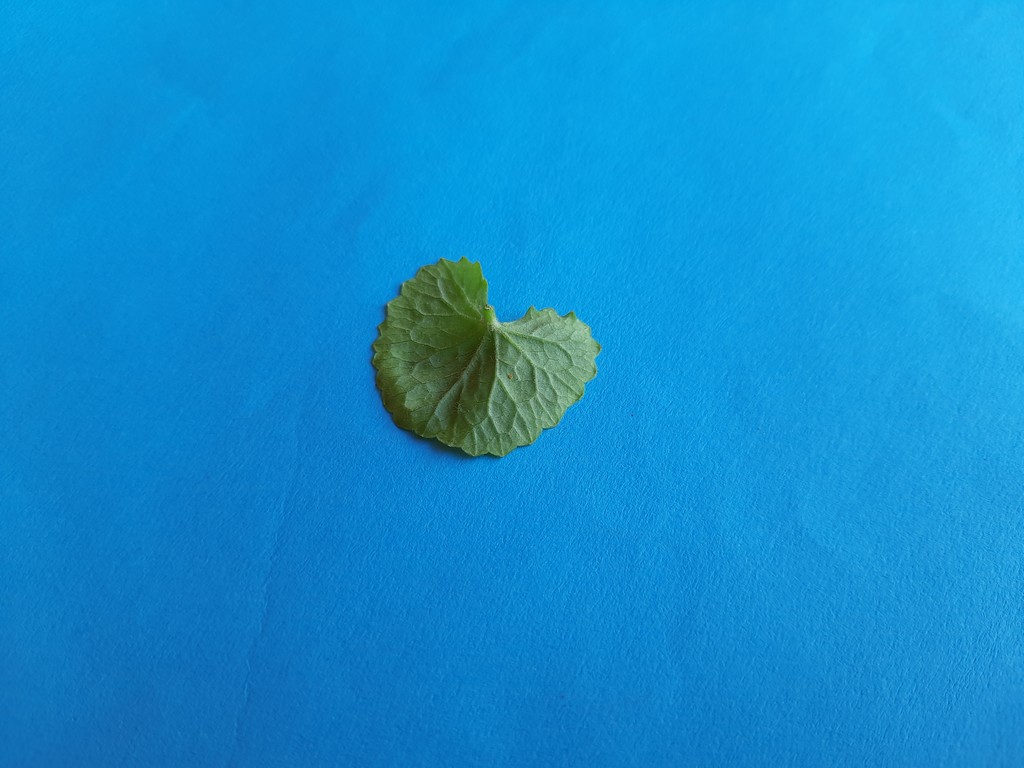
Label: Healthy